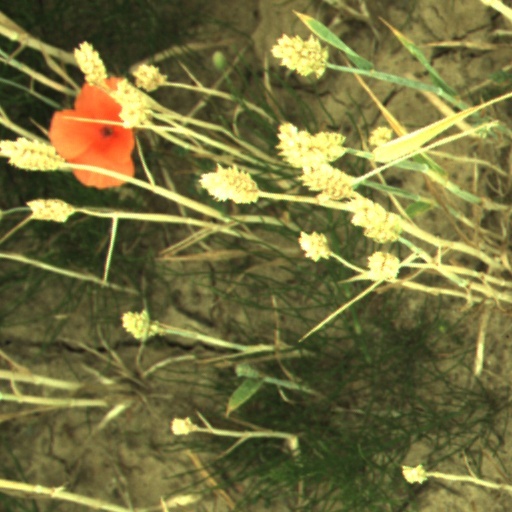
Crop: wheat